526th Fighter Squadron

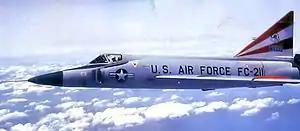
526th F-102 Delta Dagger

With the arrival of the jet age in Europe, USAFE wanted to move its units west of the Rhine River, as its bases in the Munich area were just a few minutes flying time from Soviet MiG-15 bases in Czechoslovakia. The squadron relocated to a new base, located west of the Rhine River near Kaiserslautern, West Germany in 1952. Landstuhl Air Base opened for operations on 5 August 1952, and the 526th Fighter Bomber Squadron arrived on 21 Aug